Melodías porteñas

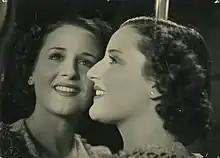
Amanda Ledesma in a film still.

The station director, Martín Martínez, is interpreted by Enrique Santos Discépolo, who also helped with the script.